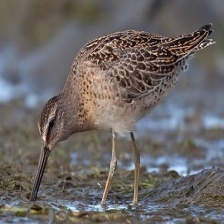
Species: SHORT BILLED DOWITCHER
Scientific name: LIMNODROMUS GRISEUS